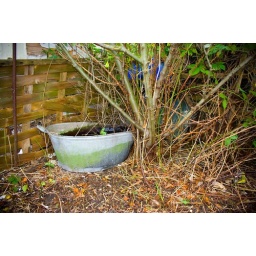
Old bath and more glass in the undergrowth